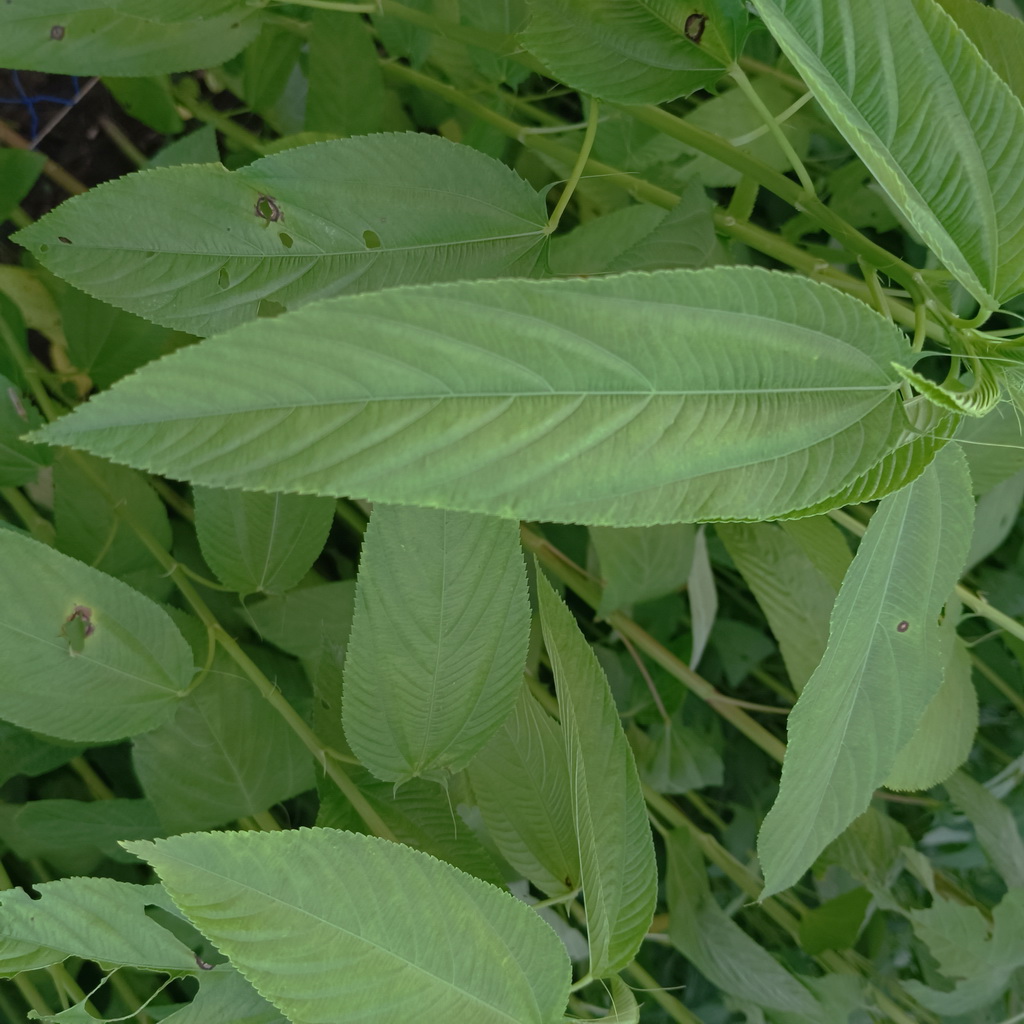
Label: Fresh